Ari Ashkenazi Synagogue

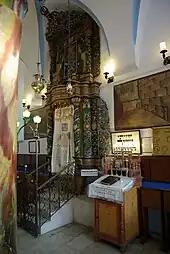
The Torah Ark in the synagogue

The synagogue was established by Sephardic immigrants from Greece who arrived in Safed during the sixteenth century. When Rabbi Isaac Luria arrived in 1570, he prayed in this synagogue on the eve of the Shabbat. During the service, he was accustomed to leave the synagogue with his disciples and walk to a nearby field to welcome the Sabbath. Alternatively, this was at the time a forested area at the margin of Safed, and the ARI used to welcome the Sabbath in these forests. The Ari's tradition of welcoming the Sabbath during Kabbalat Shabbat is still echoed in Jewish communities around the world during the singing of Lecha Dodi, when worshippers turn toward the entrance of the synagogue to "greet" the sabbath.